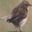
Label: bird